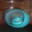
Label: bowl